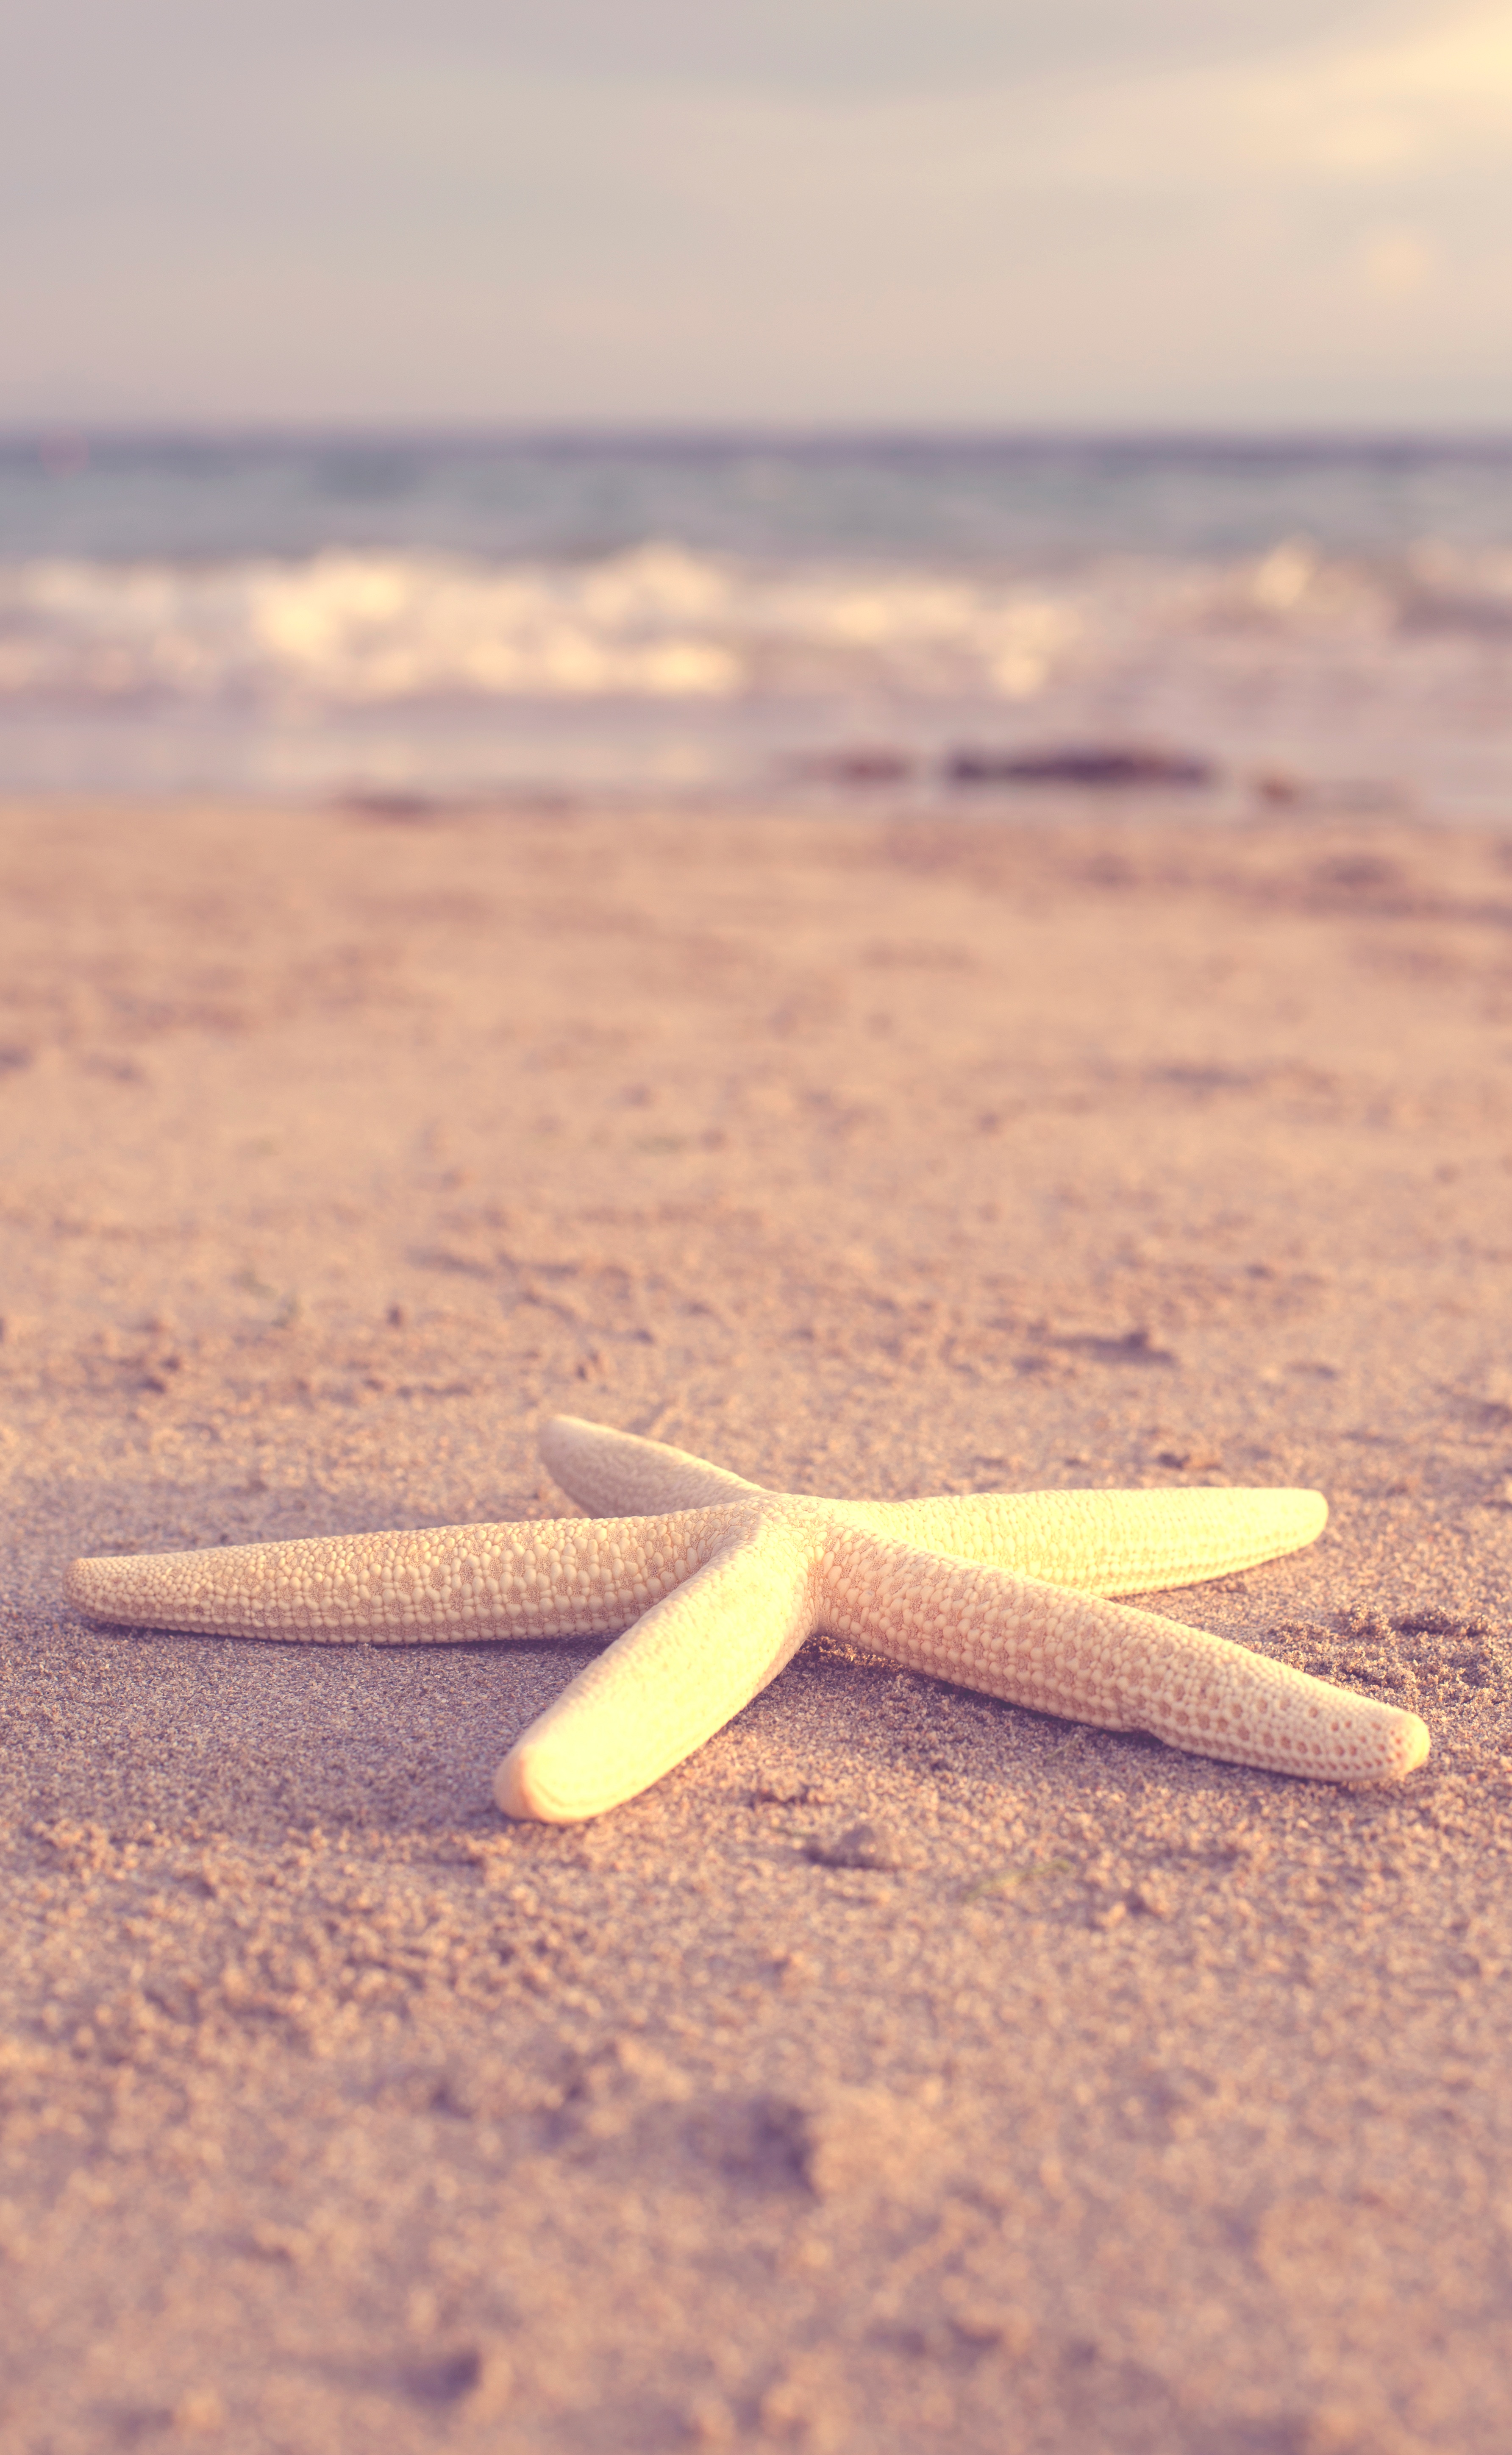
beach, sea, coast, sand, ocean, horizon, cloud, sky, sunset, sunlight, shore, wave, surfboard, material, close up, natural environment, surfing equipment and supplies